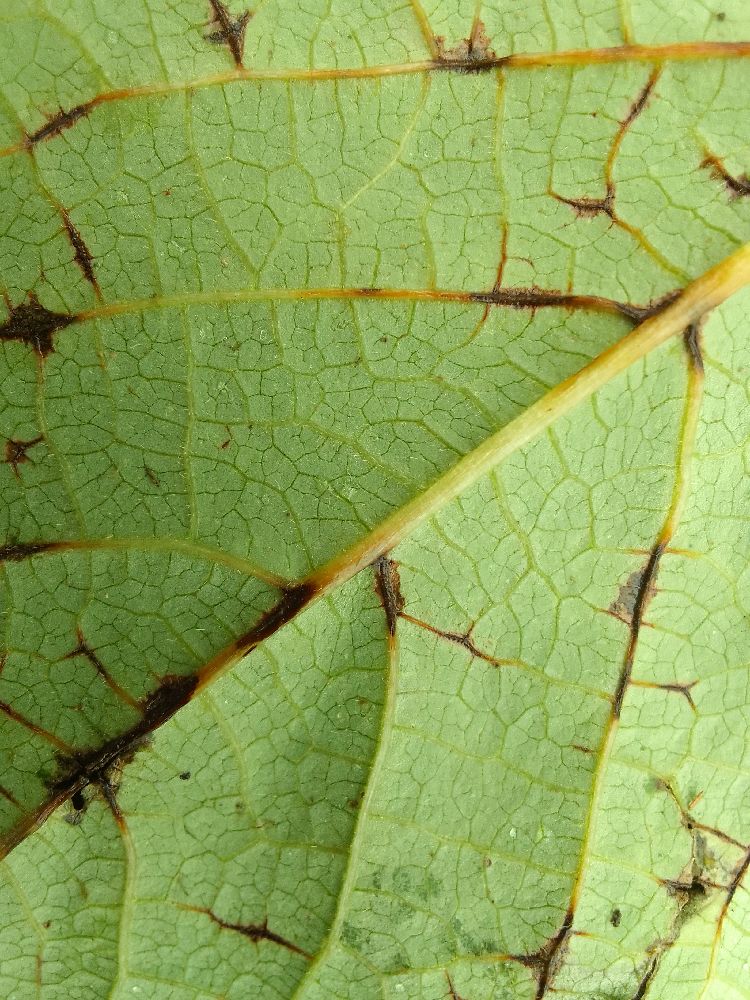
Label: anthracnose